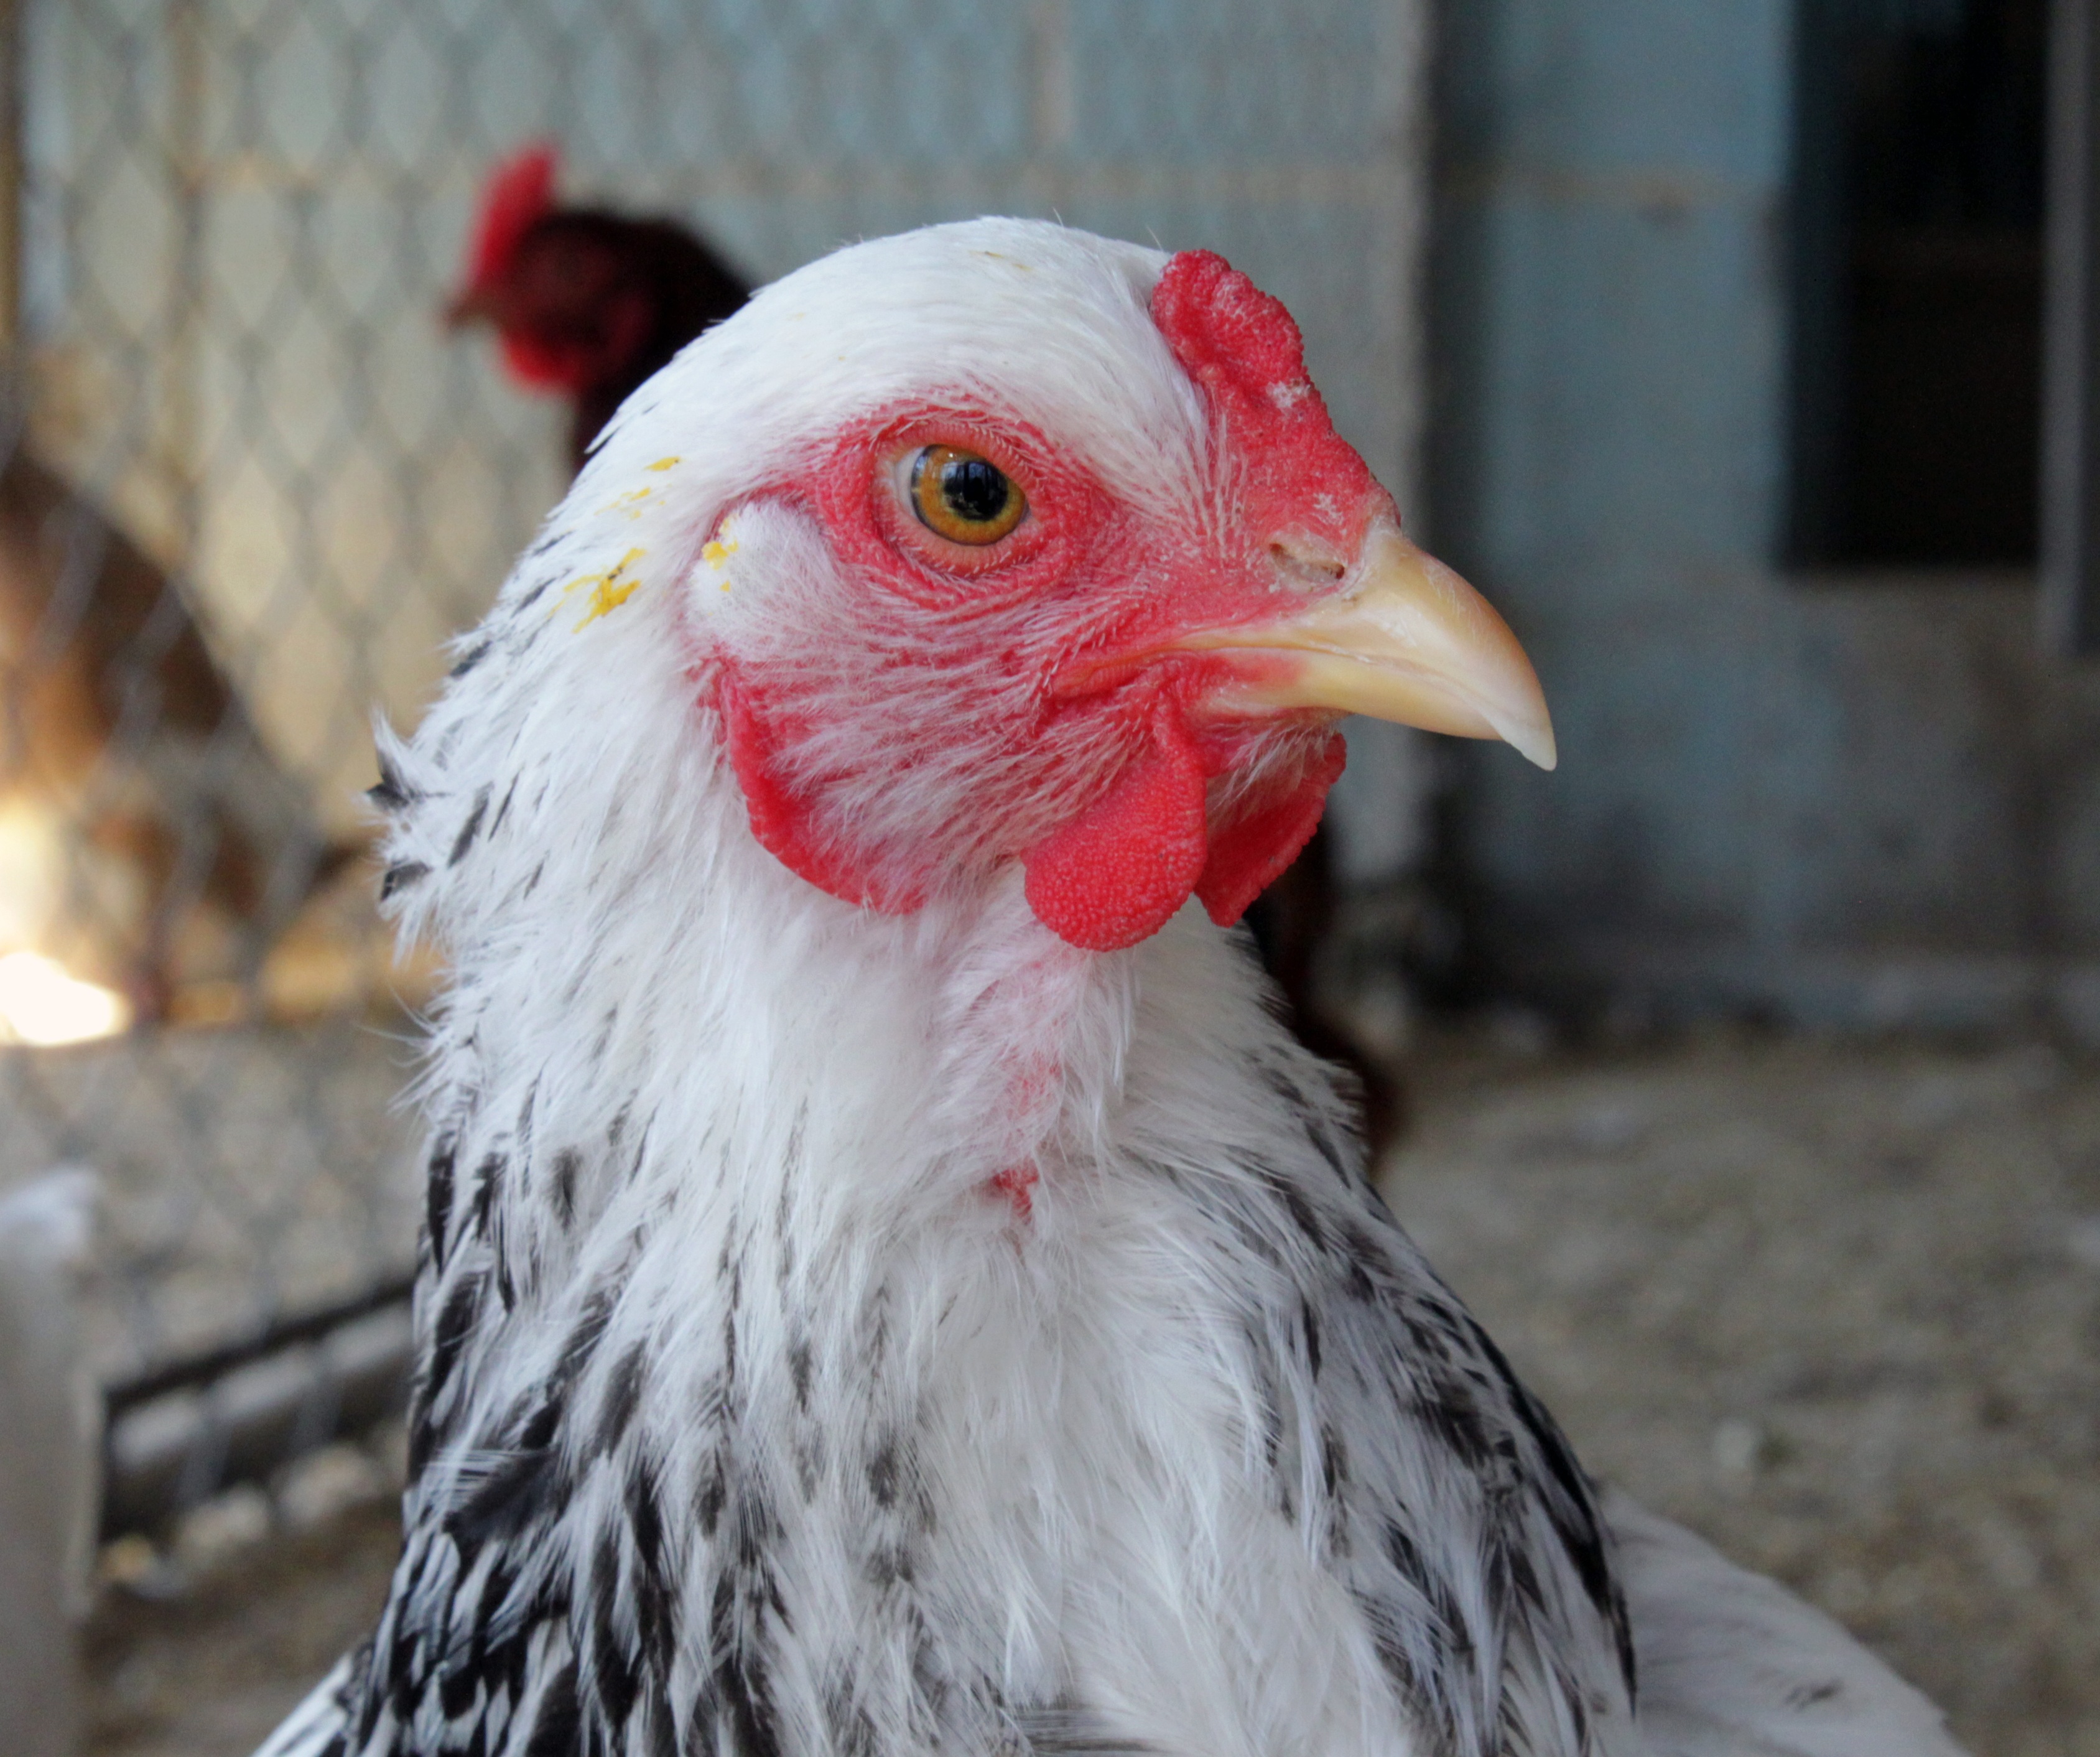
nature, bird, wing, light, white, farm, animal, pet, young, farming, fluffy, beak, natural, black, closeup, feather, chicken, fowl, fauna, yolk, rooster, plumage, poultry, hen, close up, galliformes, vertebrate, crazy, domestic, adorable, breed, phasianidae, comb, brahma, large mother, feather foot